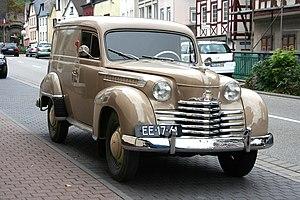
L'Opel Olympia était une automobile compacte du constructeur allemand Opel. Elle fut construite de 1935 à 1953. Le nom fut utilisé pour la première série type 13237 construite de 1935 à 1937, sur la 2ème série type OL38 produite de 1938 à 1949 et sur la 3ème série de 1950 à 1953. Le nom Olympia a également été utilisé pour l'Opel Olympia Record produite de 1953 à 1957 et dix ans plus tard il sera repris pour la version luxueuse de l'Opel Kadett B baptisée Olympia de 1967 à 1970.